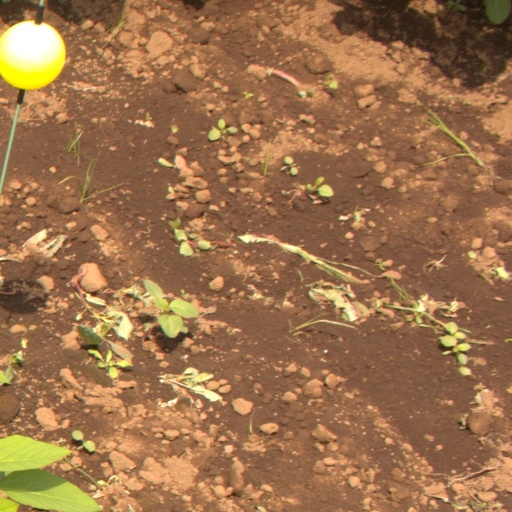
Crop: soybean